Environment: real
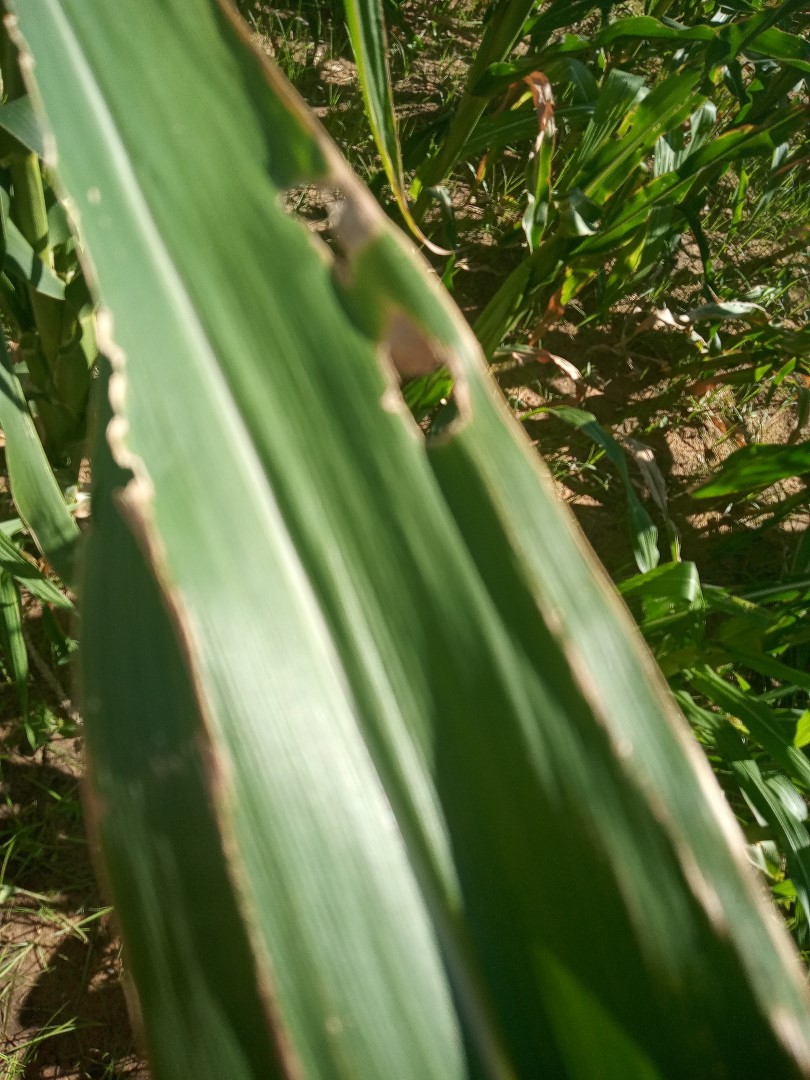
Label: fall_armyworm